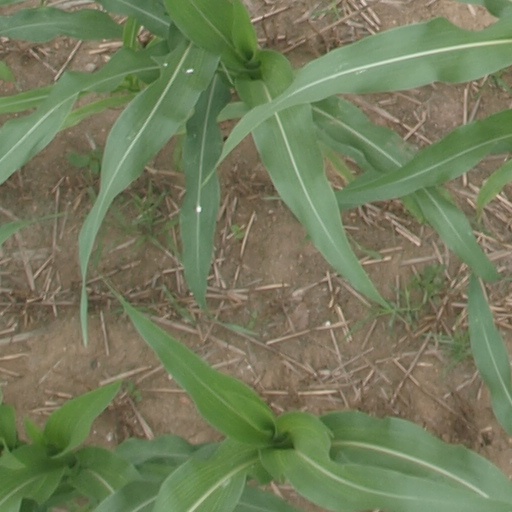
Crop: maize; corn